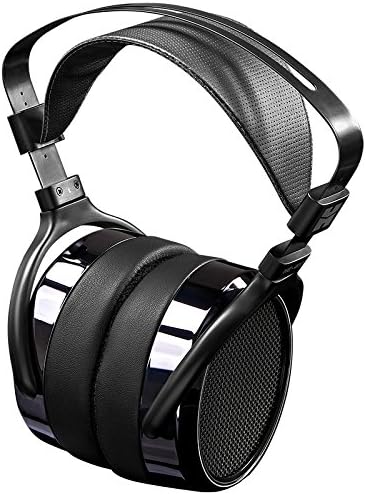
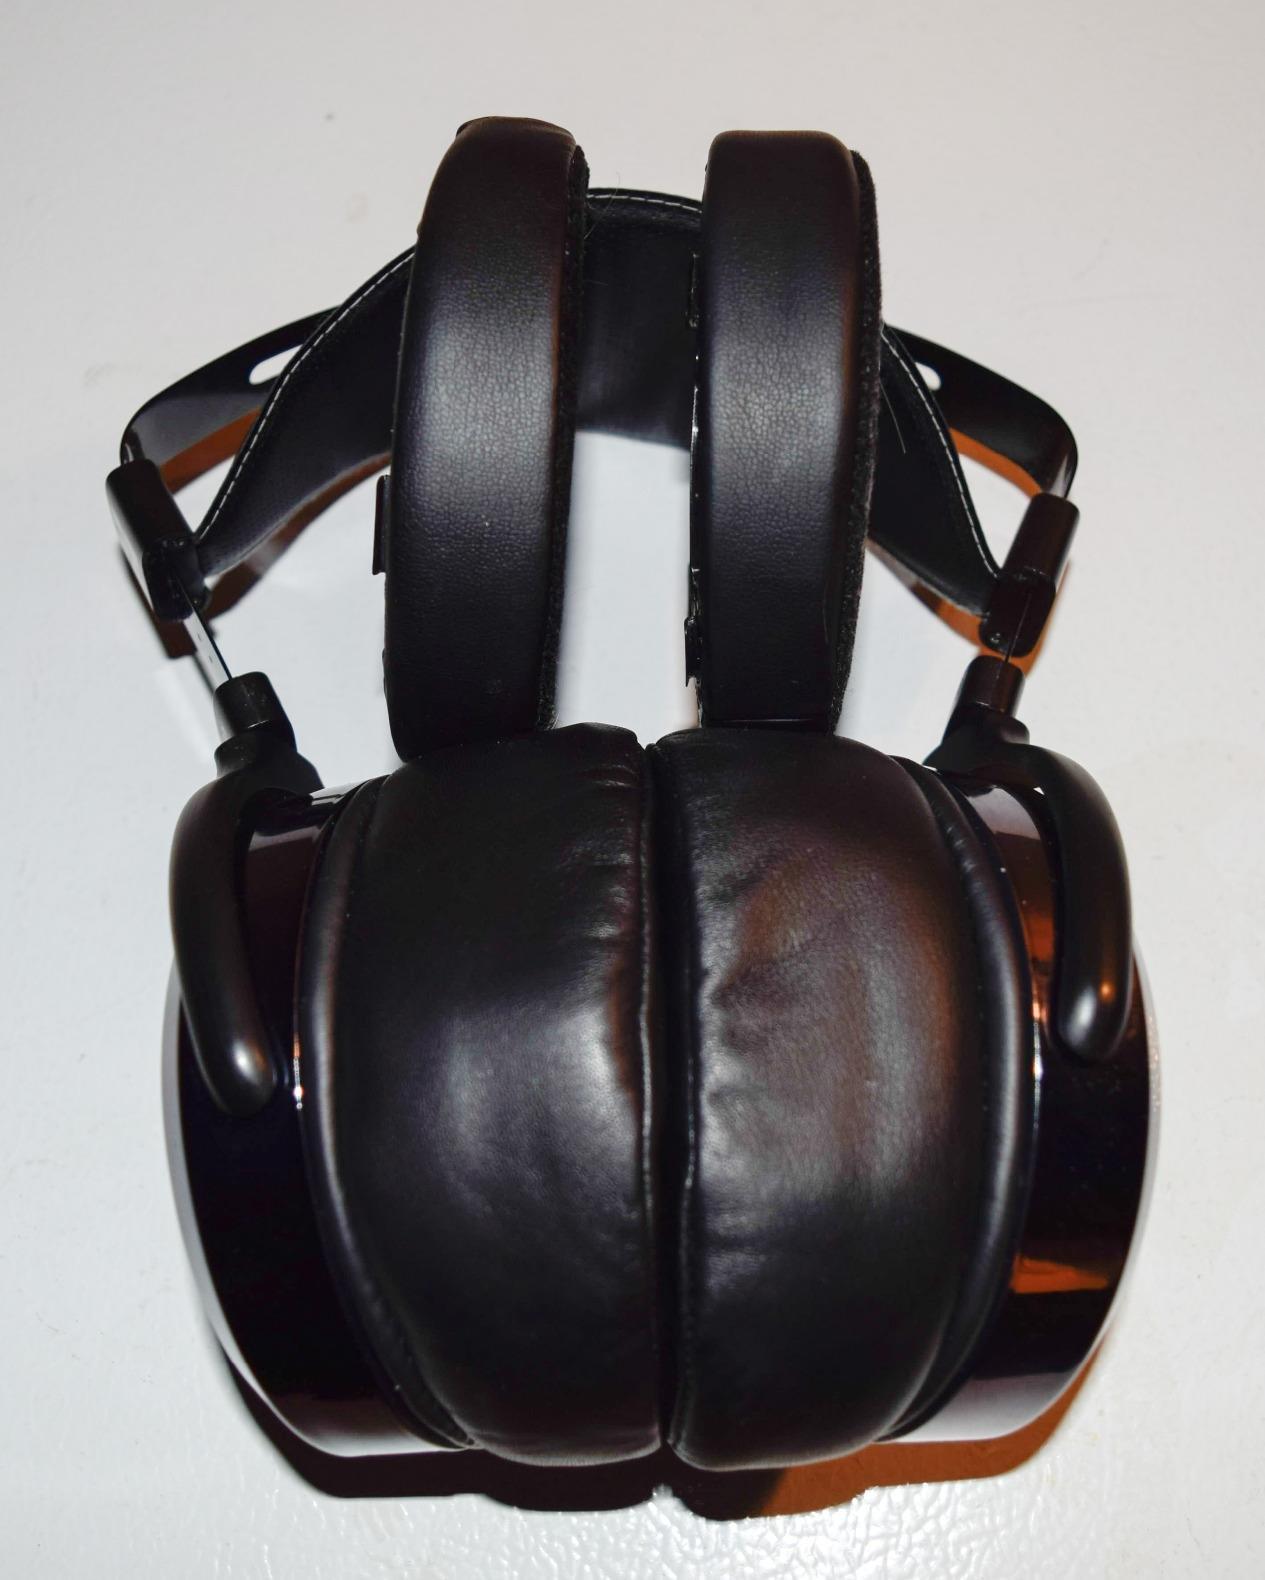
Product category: headphones
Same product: yes